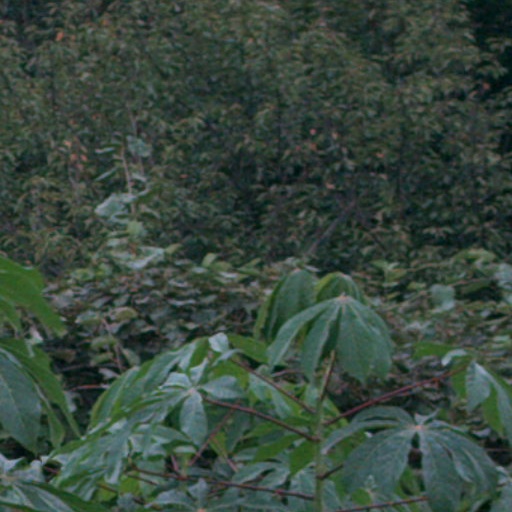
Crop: cassava